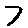
Label: 7